Charcoal (film)

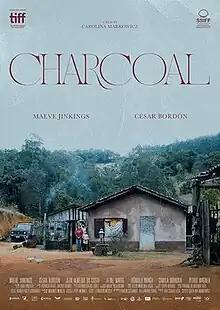
Promotional release poster

Charcoal is a 2022 Argentine-Brazilian black comedy-drama film written and directed by Carolina Markowicz.